Abandoned amusement park

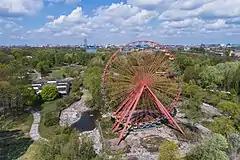
Abandoned ferris wheel at Spreepark, taken in 2017

An abandoned amusement park or deserted amusement park is an amusement park that is no longer in use and has become derelict. Abandoned amusement parks often contain visible remaining buildings and rides, including distinct structures such as roller coasters. Amusement parks may be abandoned due to factors such as declining visitor numbers, accidents, war, or natural disasters.